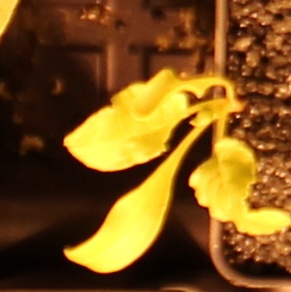
Label: Sugar beet